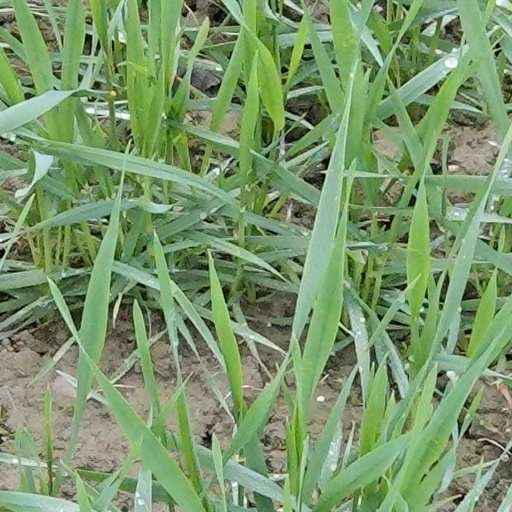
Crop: wheat